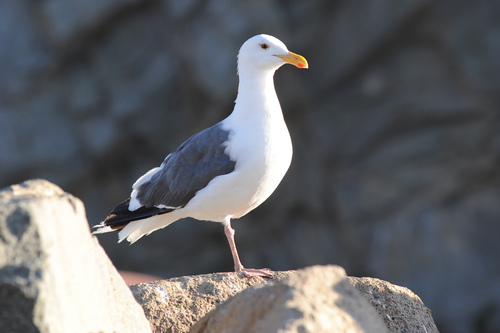
the bird has white crown, nape, breast, throat and belly, brown tarsus.
a medium sized bird with a yellow beak, stunning white crown and breast with grey secondaries.
the bird is tall with a white belly breast and head and gray wings.
this bird has curvature that gives its slender appearance, it is snow white with an orange beaka mostly white bird with grey wings and a sharp, round beak.
this bird has wings that are grey and has a yellow bill
this is a large bird with a white crown and belly, a bright yellow bill and gray secondaries.
this bird is white throughout with grey wings and a yellow bill.
this bird has a white crown, grey primaries, and a white belly.
this bird has a white crown, grey primaries, and a white belly.
Species: Western Gull